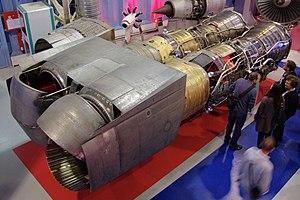
Deux Rolls-Royce-Snecma Olympus exposés au musée Safran.